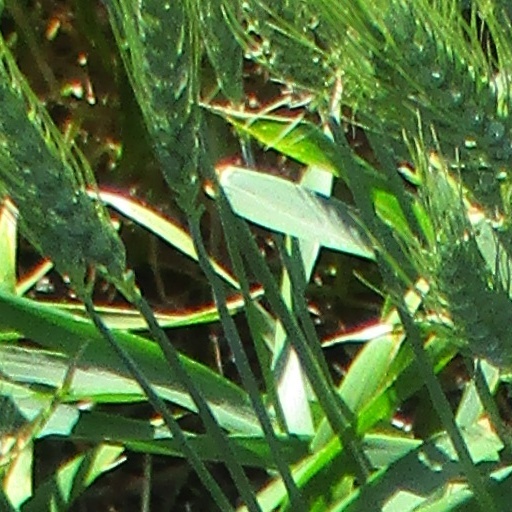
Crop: wheat